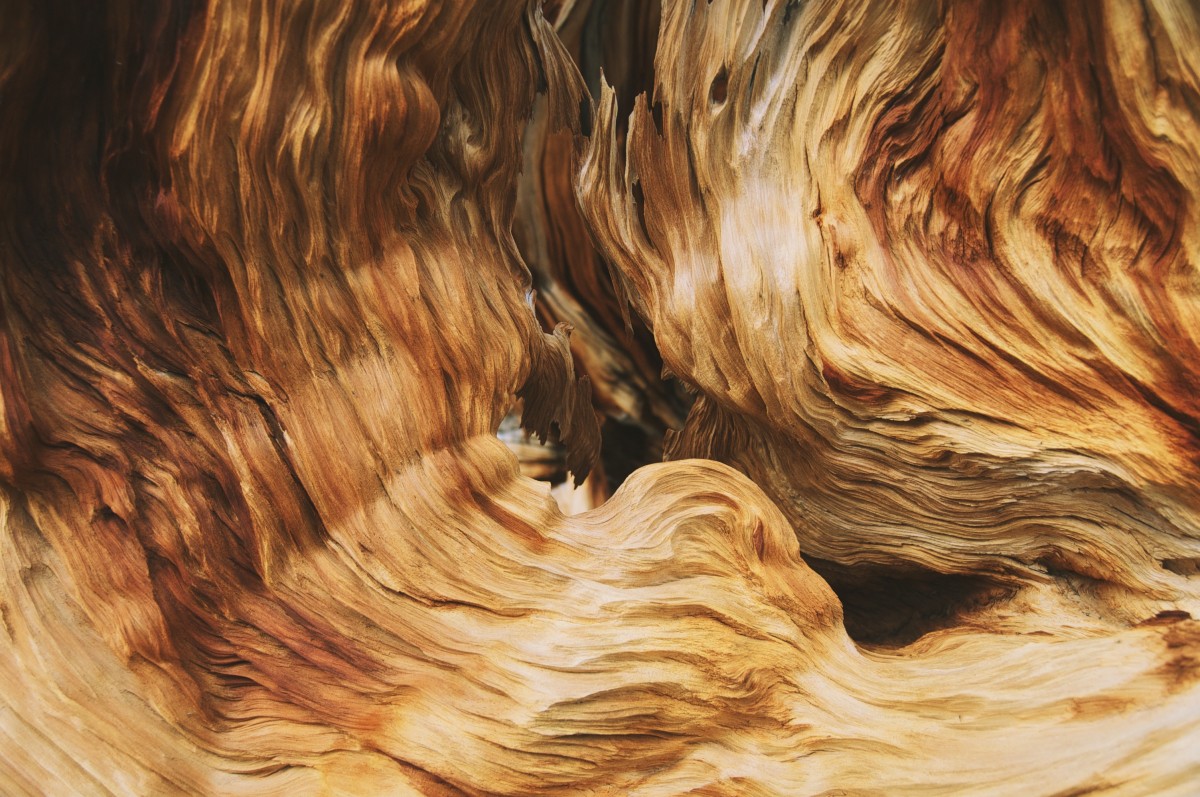
Tags: texture, bark, formation, brown